Mr. Wu (1927 film)

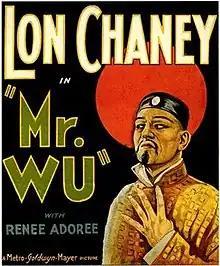
Film poster

Mr. Wu is a 1927 American silent drama film directed by William Nigh and starring Lon Chaney, based on a 1913 stage play. Chaney portrays a Chinese patriarch who tries to exact revenge on the Englishman who seduced his daughter.